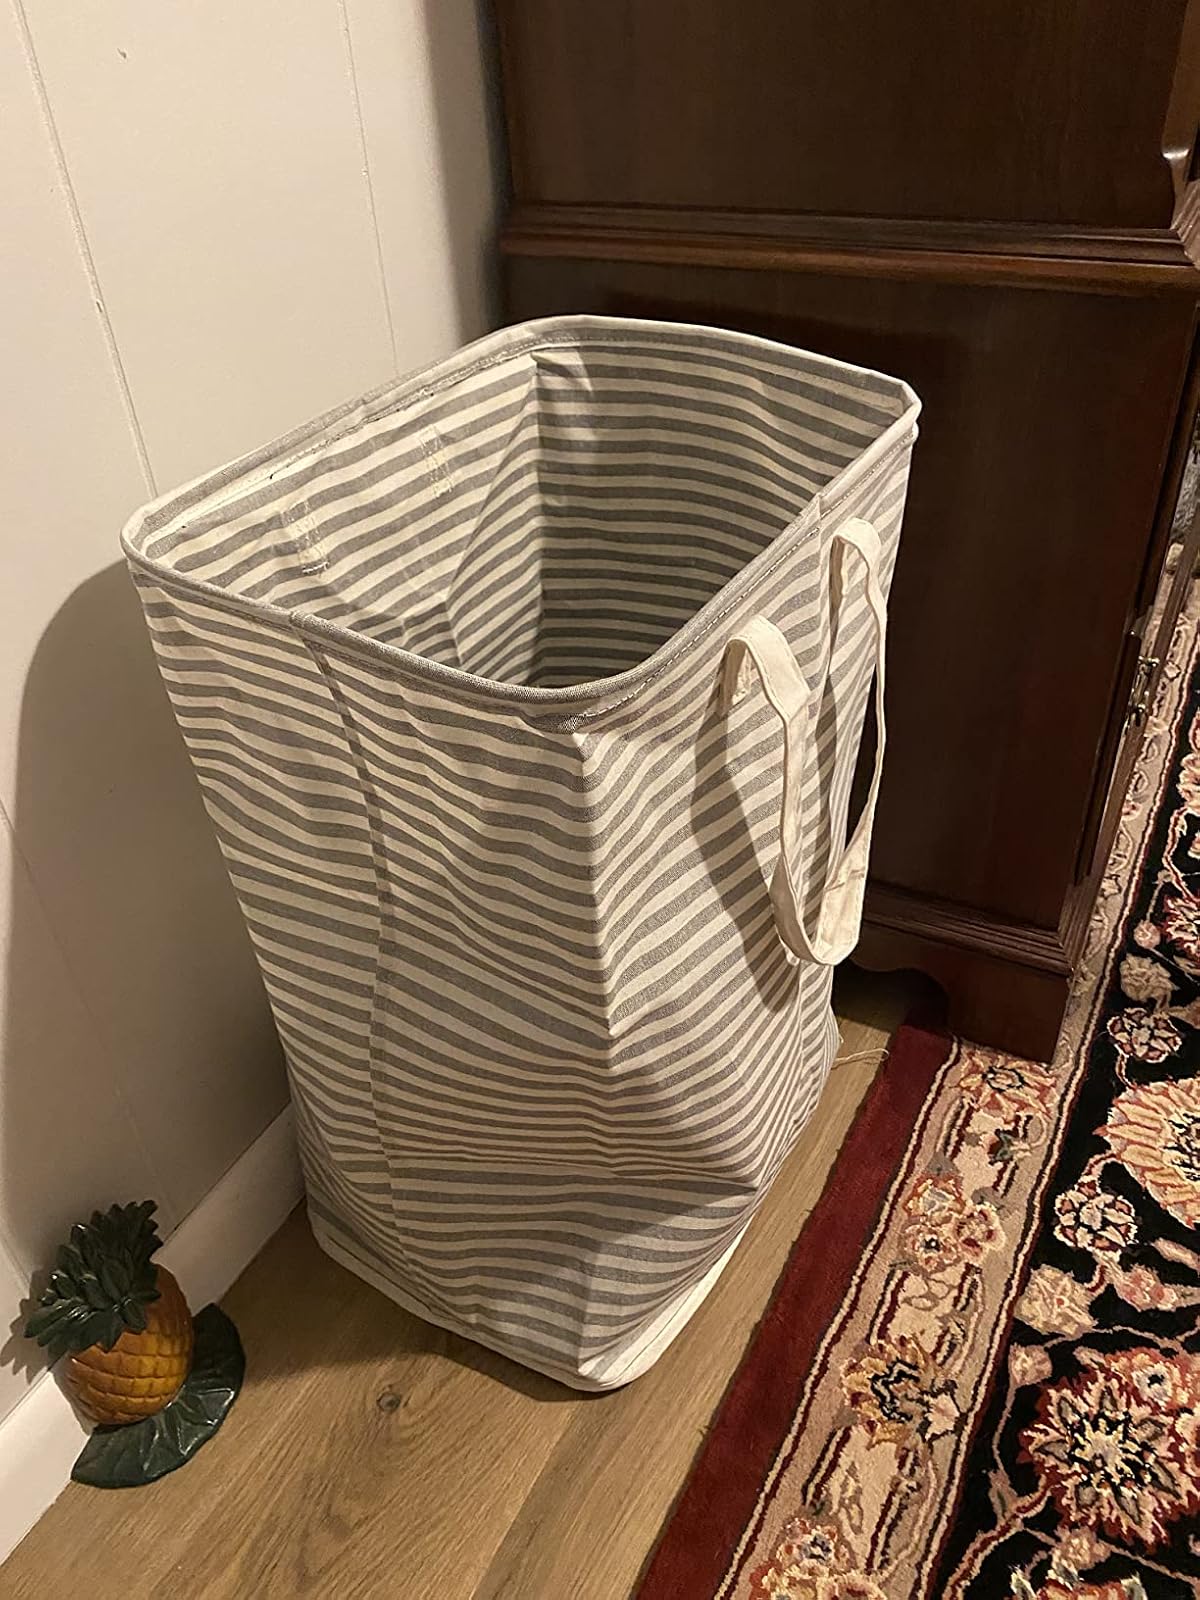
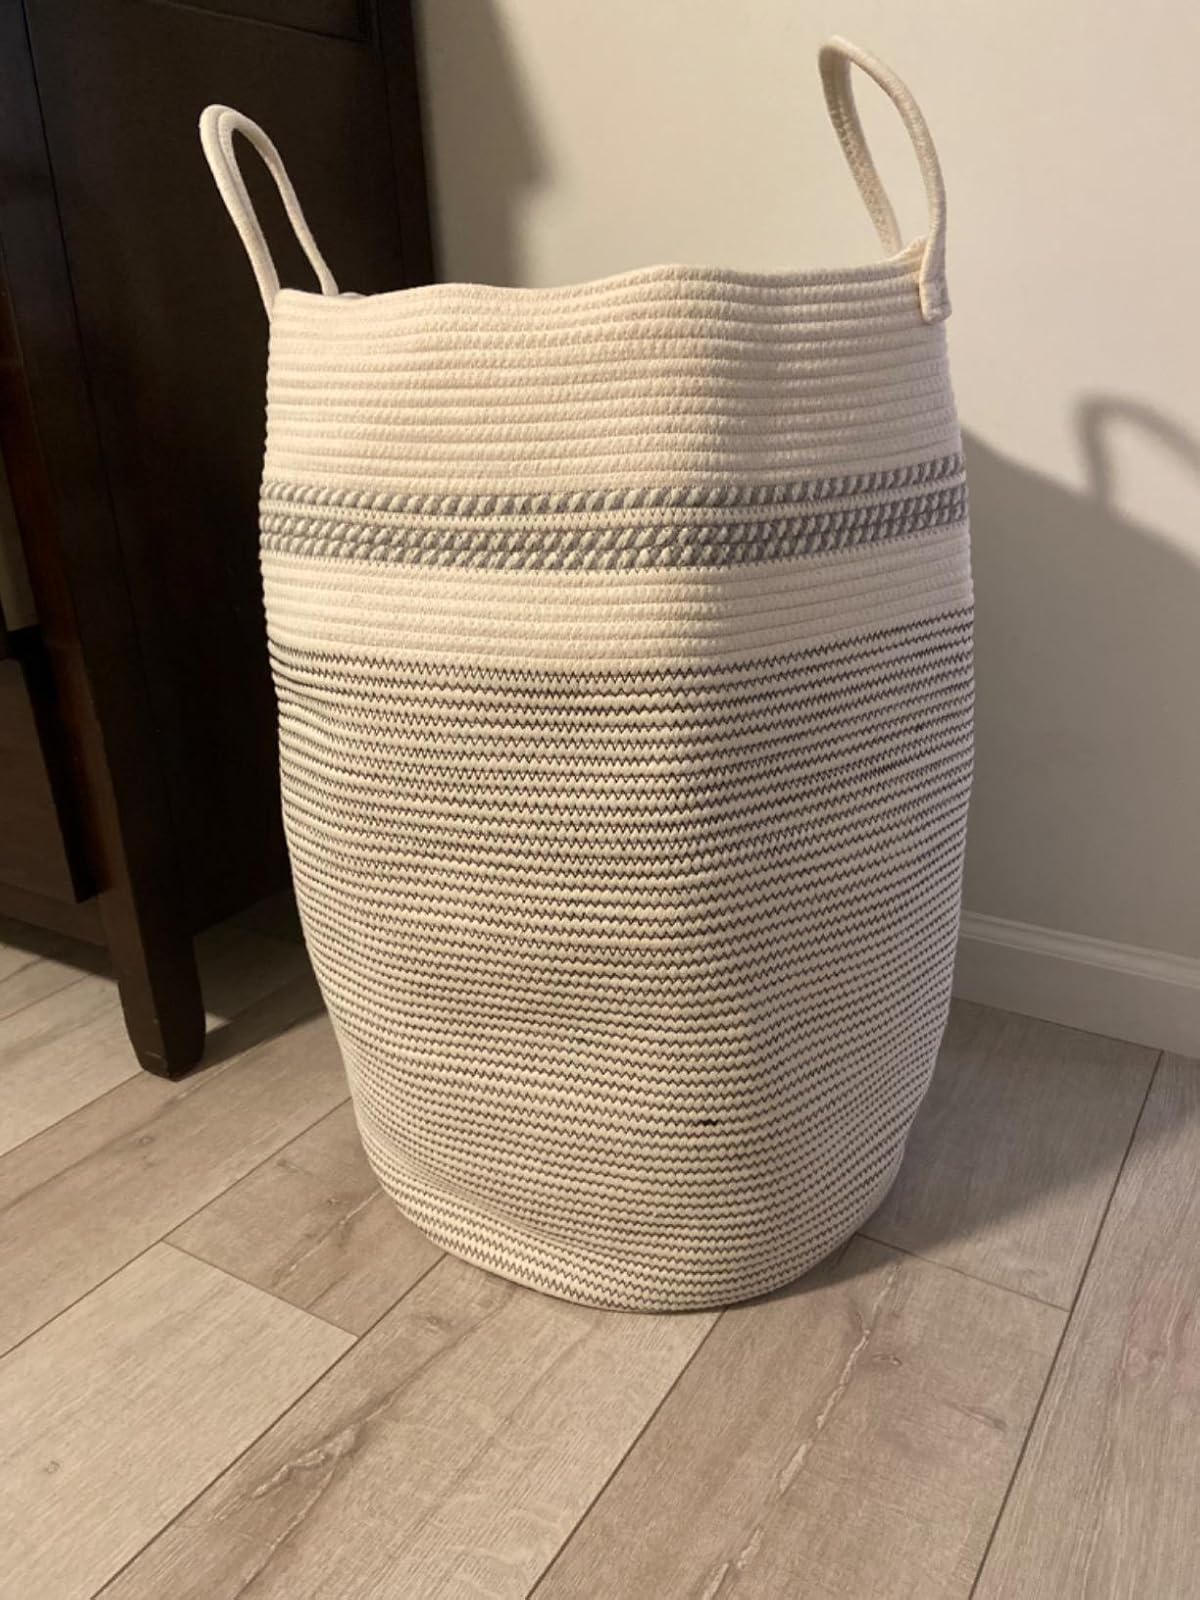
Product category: items_hamper
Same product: no